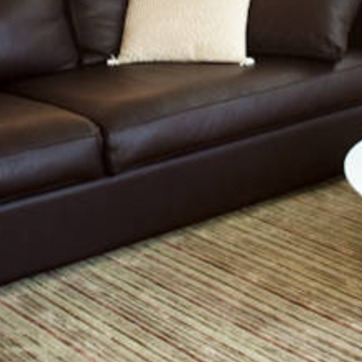
Material: leather